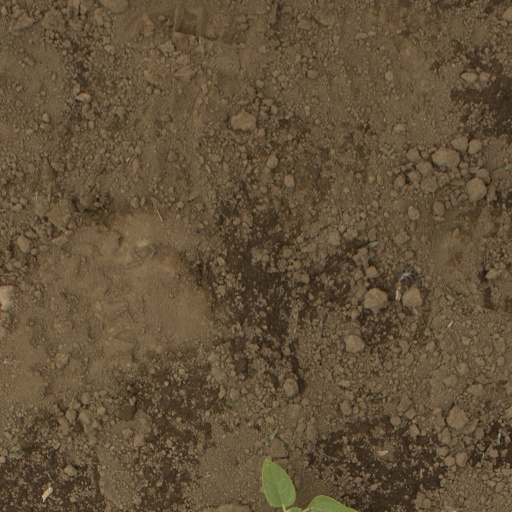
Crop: Jerusalem artichoke